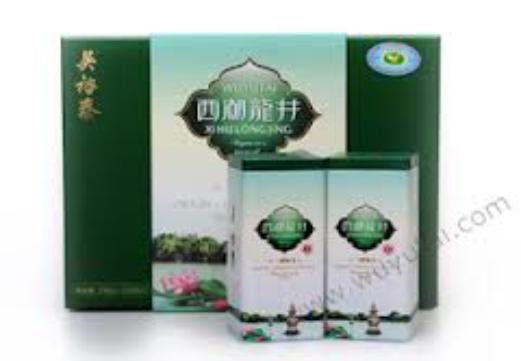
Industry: Food